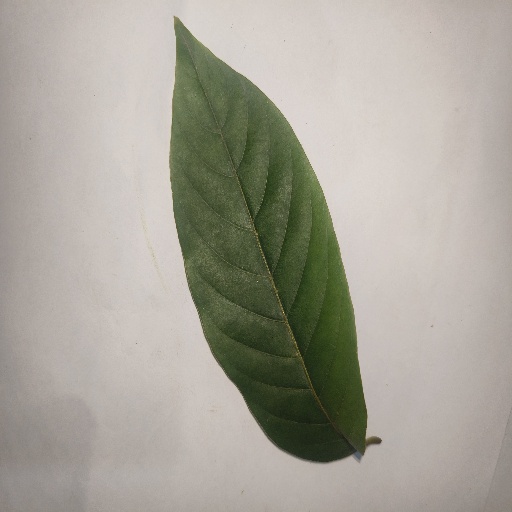
Species: HariTaki
Leaf condition: Healthy Leaf